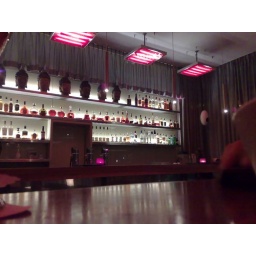
bar @ sofitel alter wall in hamburg